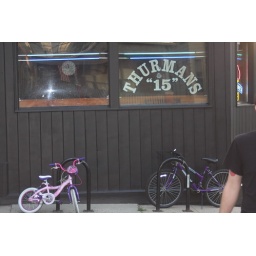
Kids bike in front of a bar